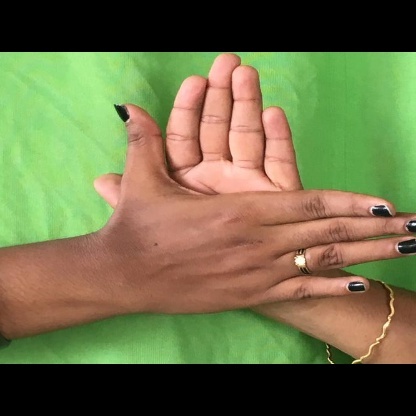
Mudra: Chakra